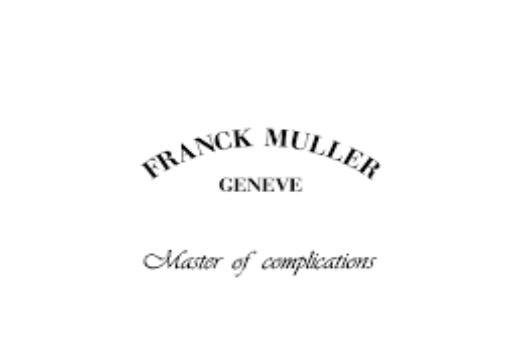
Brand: franck muller
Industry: Electronic